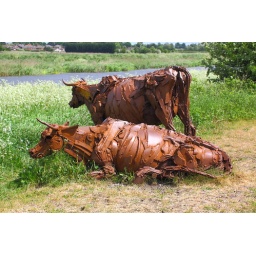
Seen while out walking the dog near five mile house Fiskerton. Sculpture of Lincoln red cows.